Palladium compounds

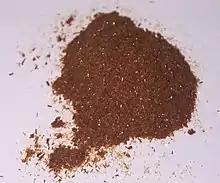
Palladium(II) acetate,

Most ionic compounds of palladium involve the Pd oxidation state. Palladium(II) chloride is a starting point in the synthesis of other palladium compounds and complexes. Palladium(II) acetate plus triphenylphosphine is used as a catalyst in organic synthesis.